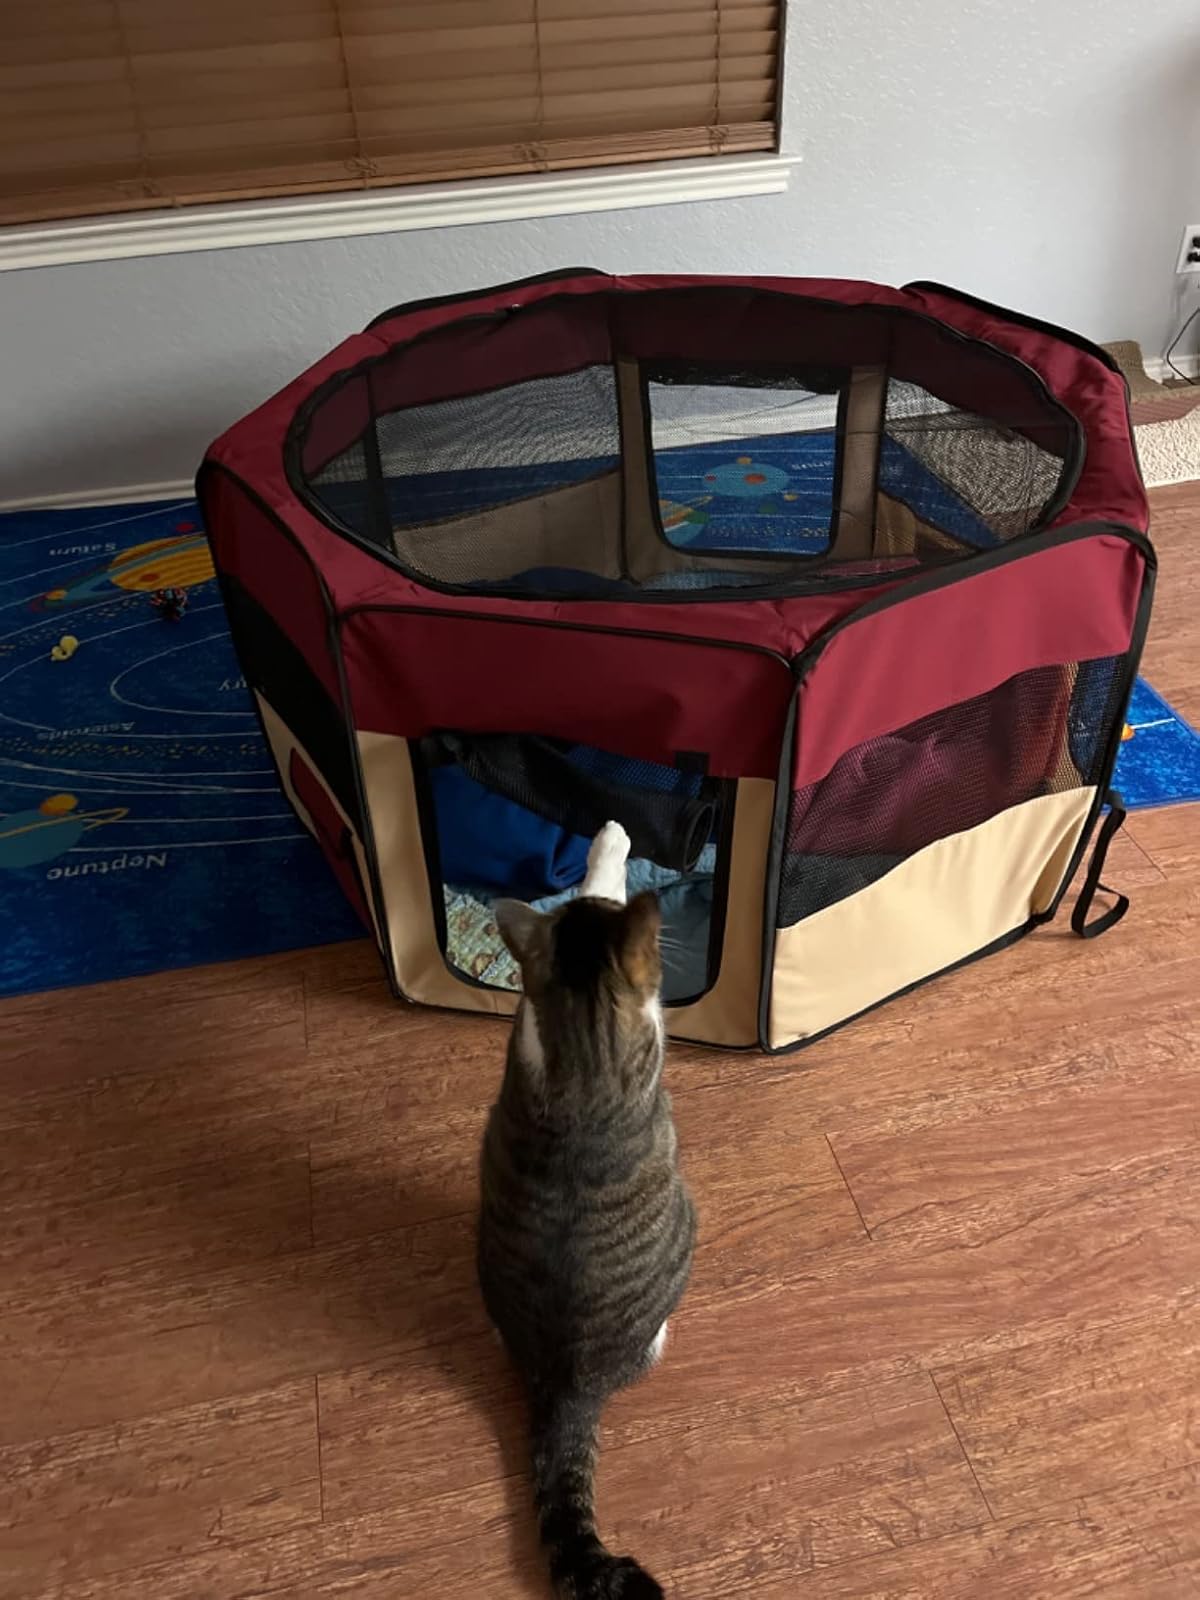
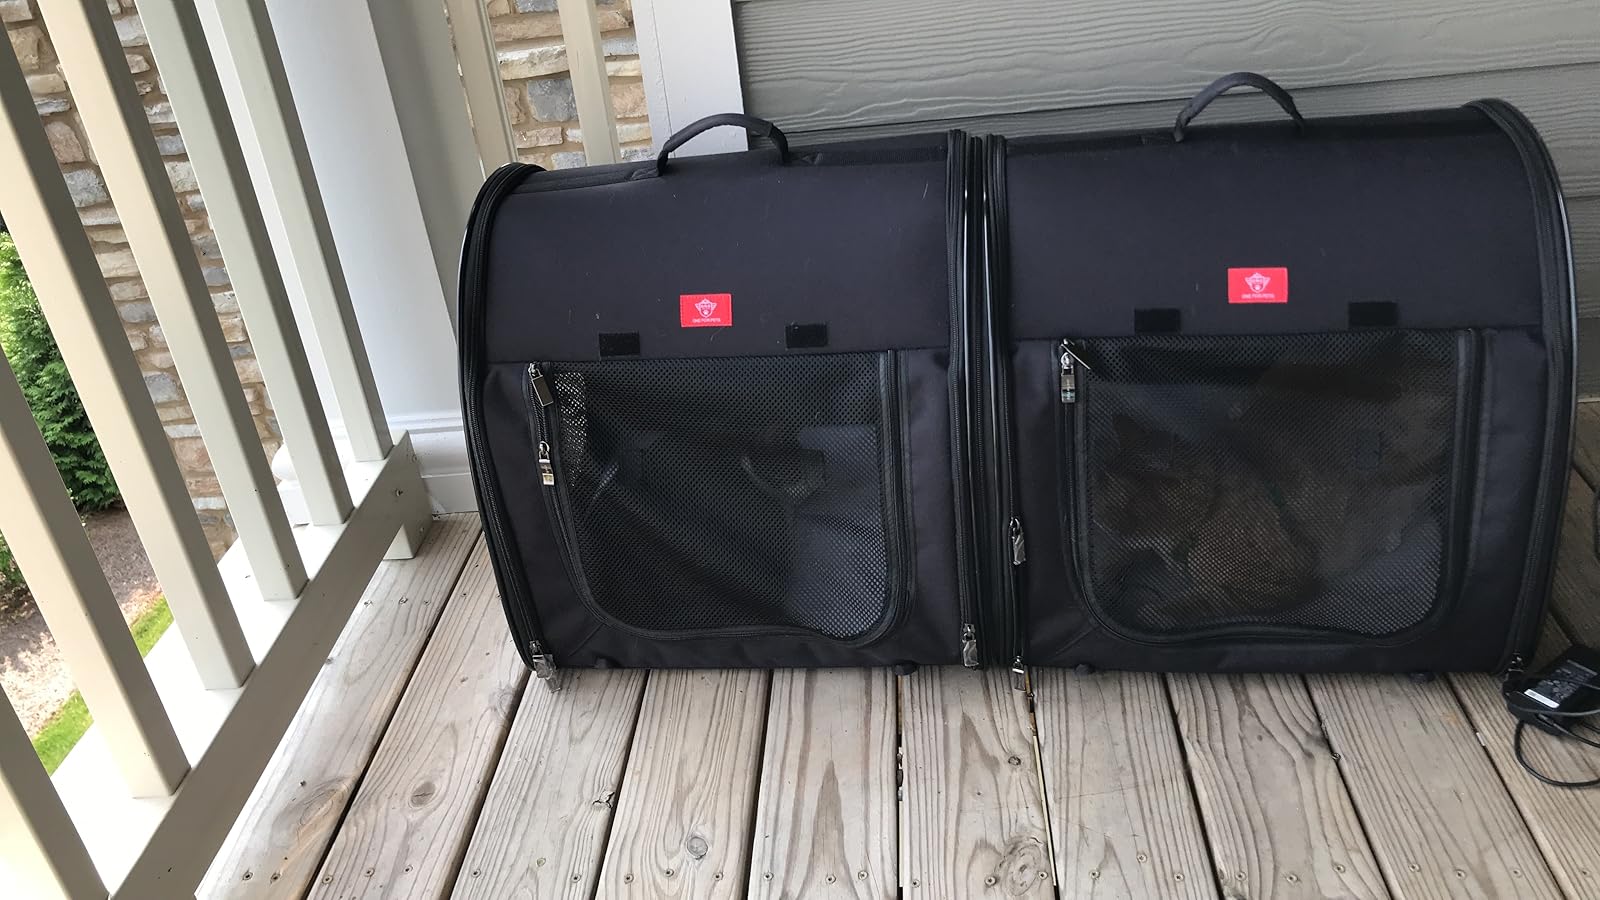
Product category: items_kennel
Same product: no